Bhagirathi Gomango

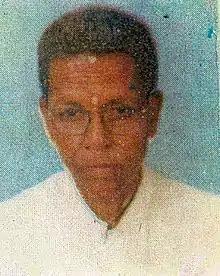
Bhagirathi Gomango, politician from Odisha, India

Bhagirathi Gamang was an Indian politician. He was elected to the Lok Sabha lower house of the Parliament of India from Koraput, Odisha as a member of the Indian National Congress.